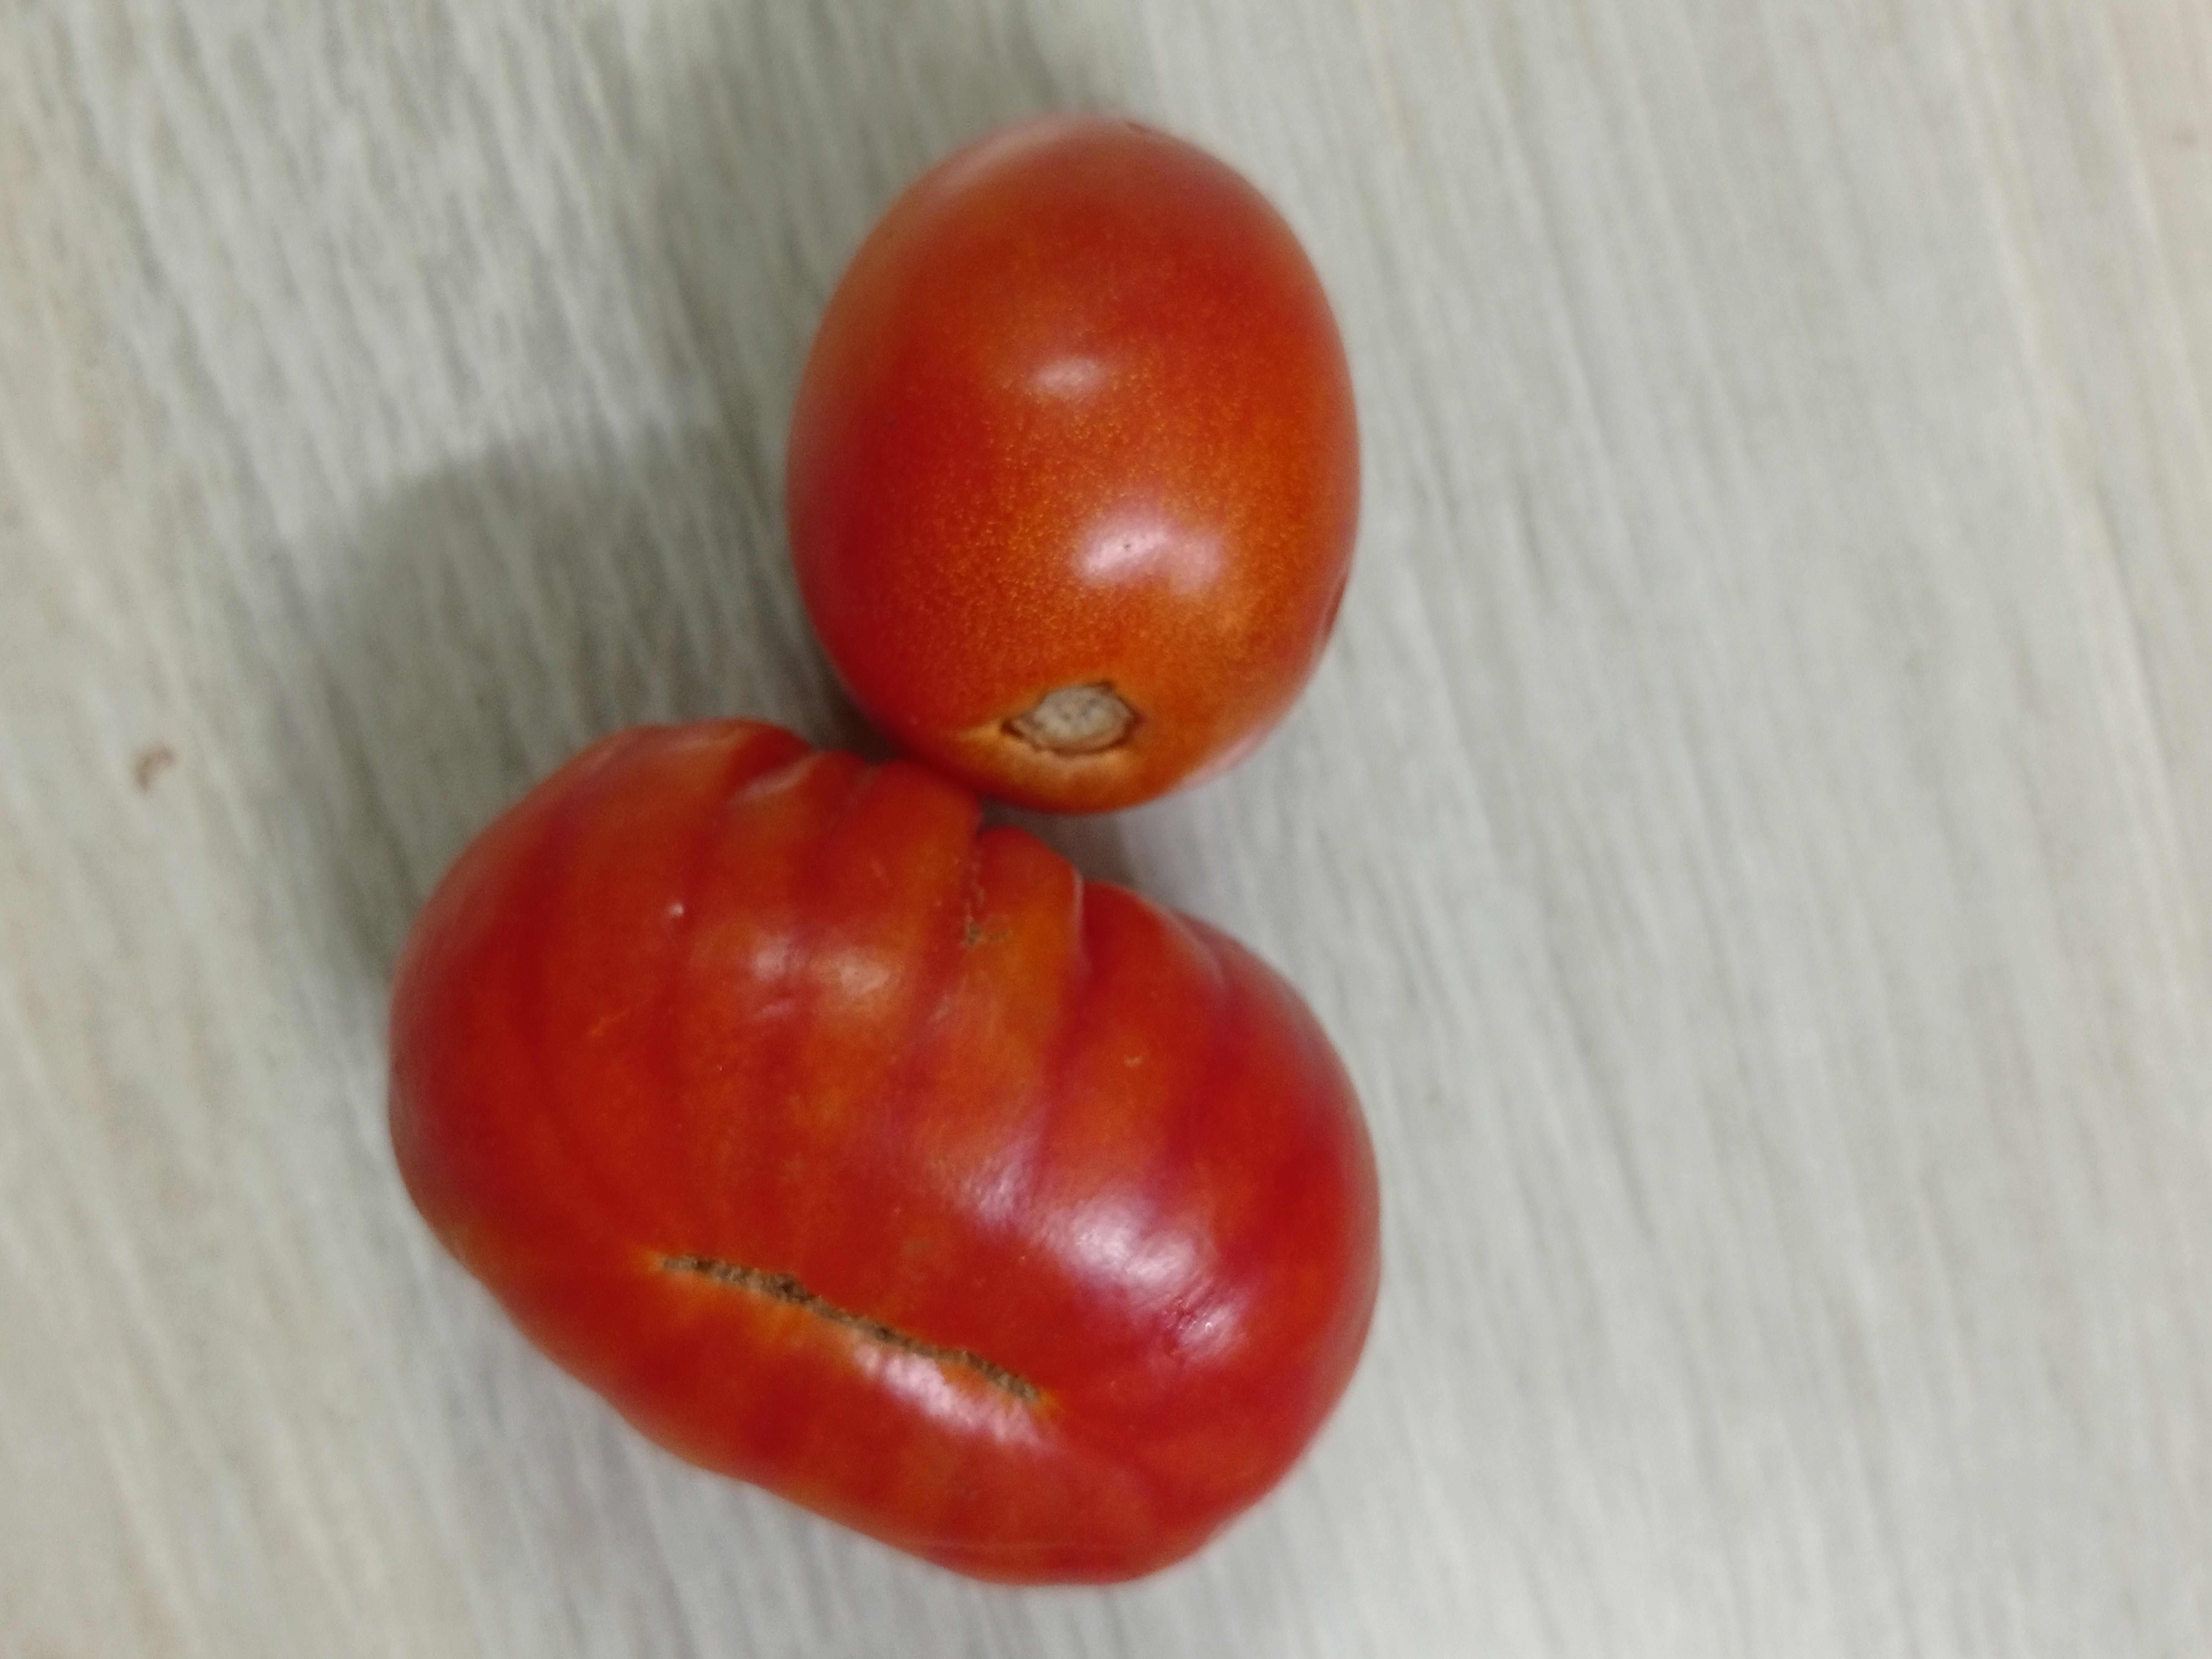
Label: Fresh